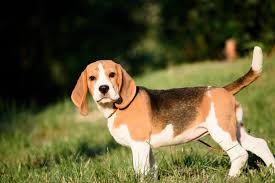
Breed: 223-n000074-English_foxhound